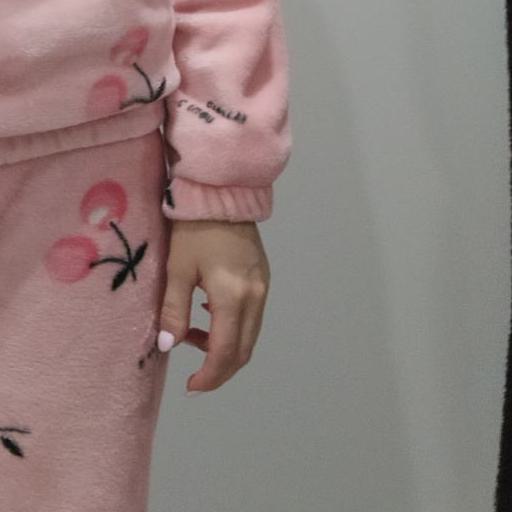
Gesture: no_gesture